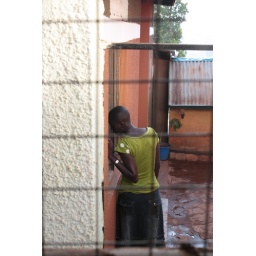
She was peeking in at all the boxes of shoes that we were going to hand out to the children.